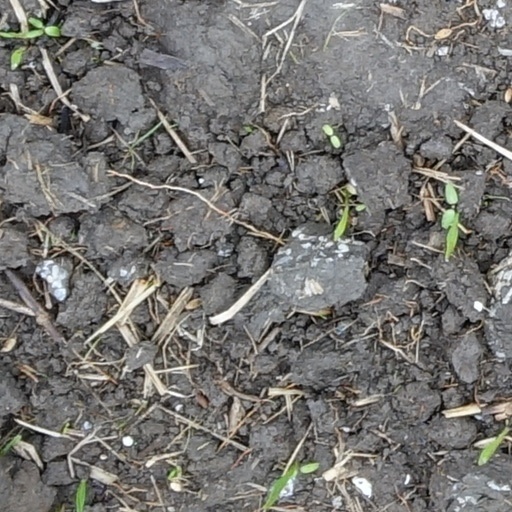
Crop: wheat